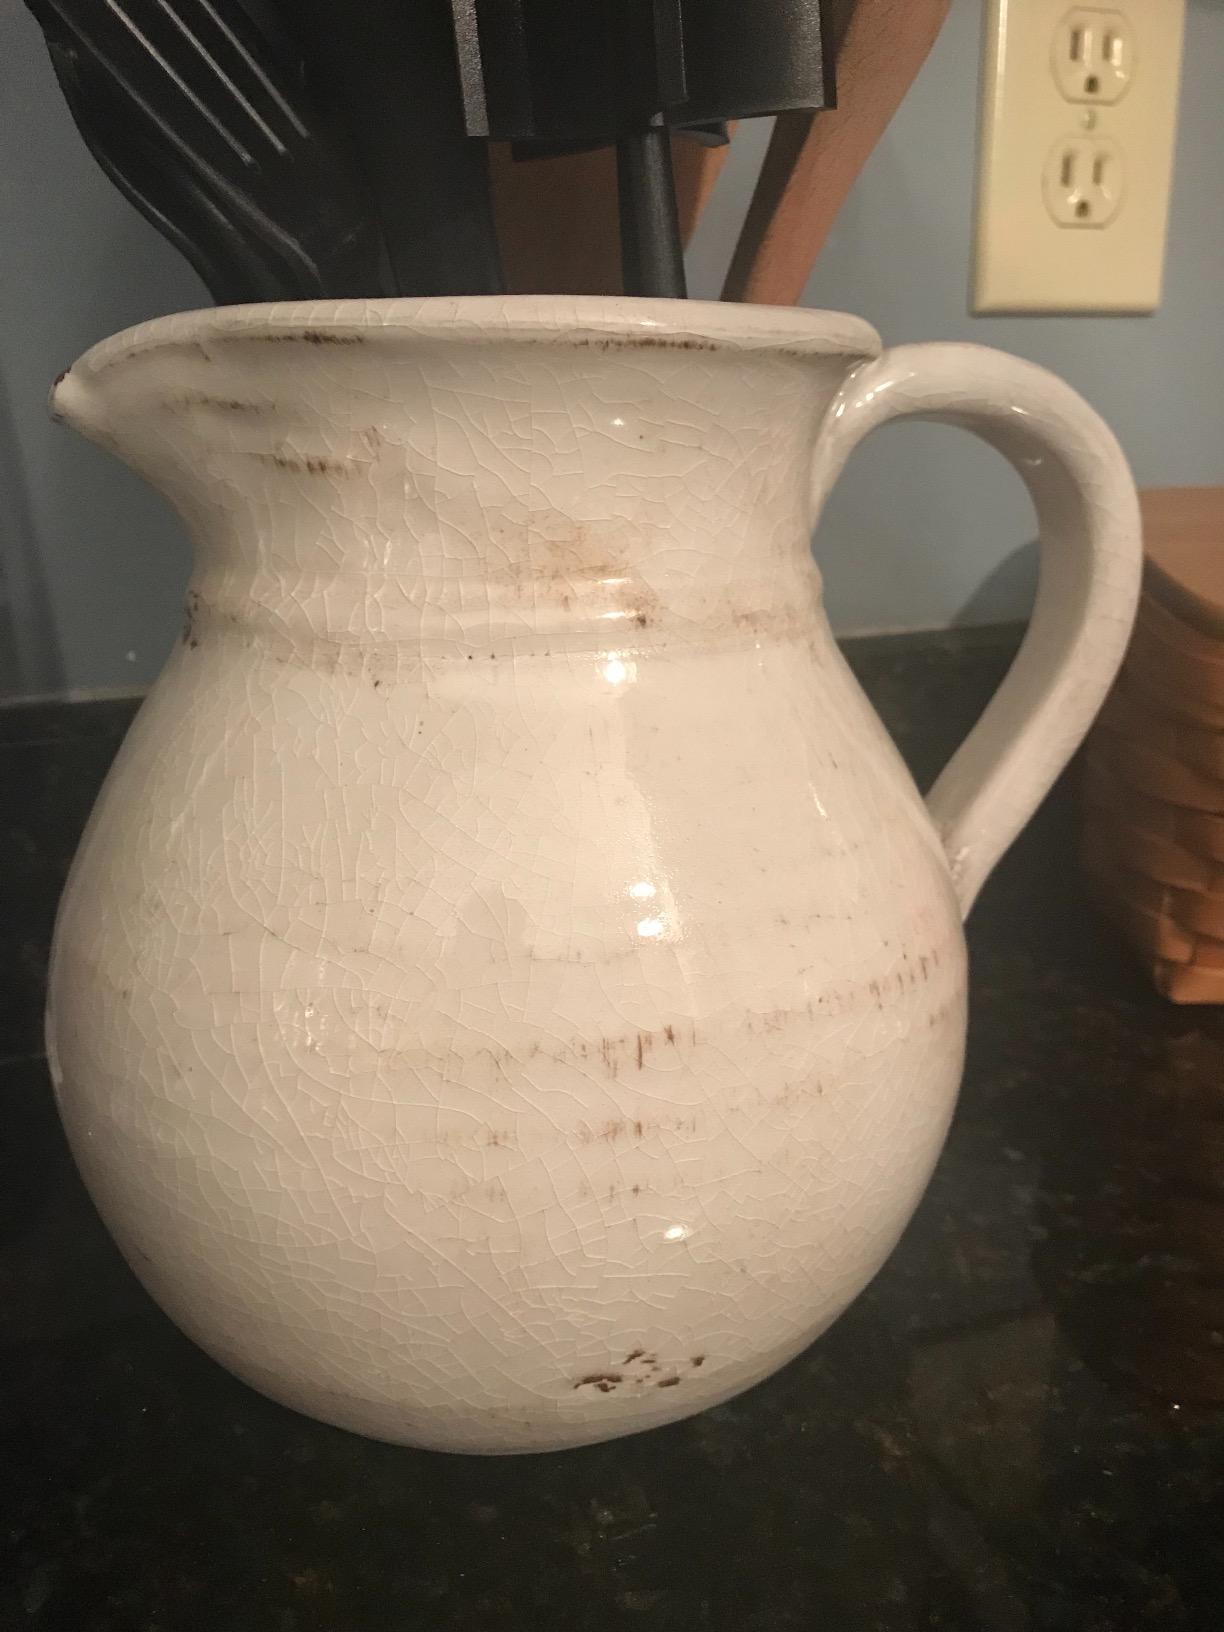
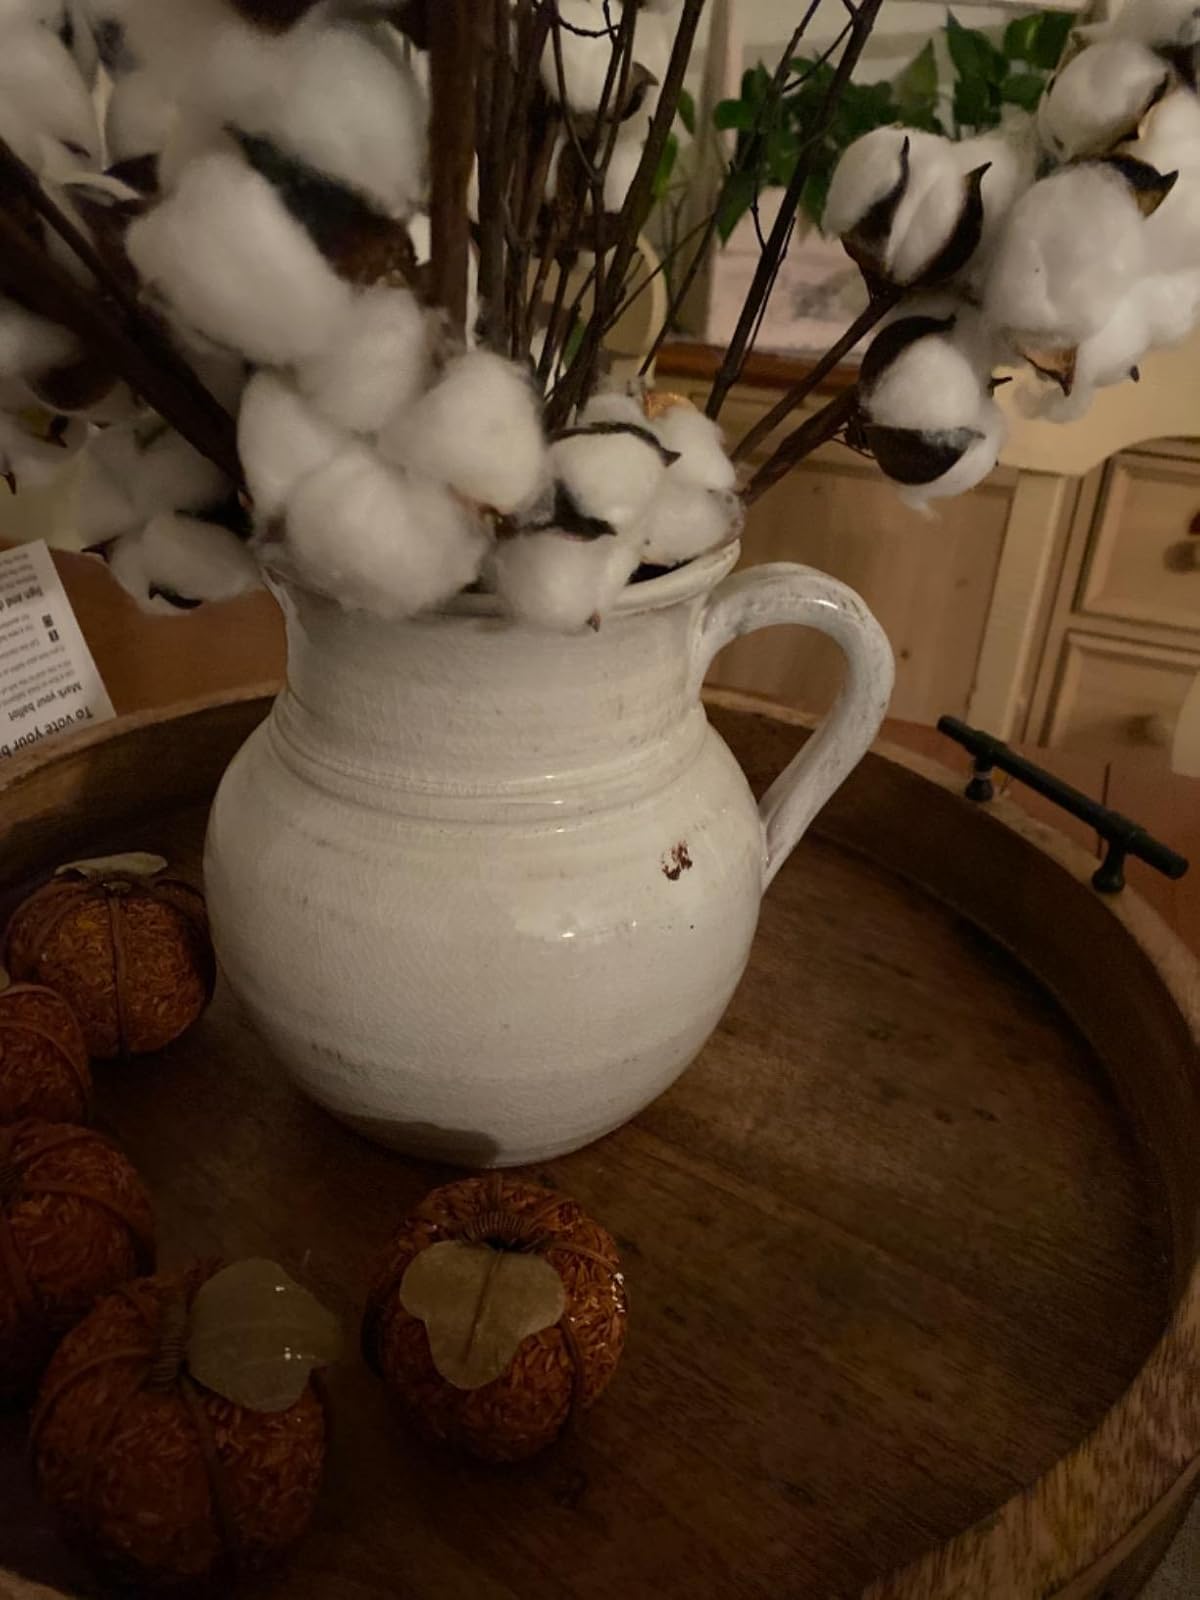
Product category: vase
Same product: yes